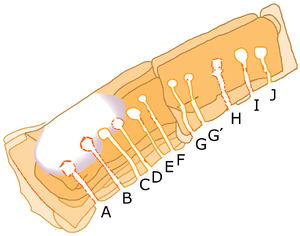
Plan du grand cairn de Barnenez, en Plouezoc'h, Finistère, Bretagne. Plan très approximatif
Le cairn de Barnenez est un monument mégalithique du Néolithique se trouvant au lieu-dit Barnenez dans la commune de Plouezoc'h, sur la côte nord du Finistère, en Bretagne. D'une longueur de 75 m, il est constitué en réalité de deux cairns en pierres sèches accolés, qui recouvrent onze dolmens à couloir. Cet ensemble est le plus grand mausolée mégalithique après celui de Newgrange et, avec le cairn III de Guennoc, le plus vieux monument d’Europe.